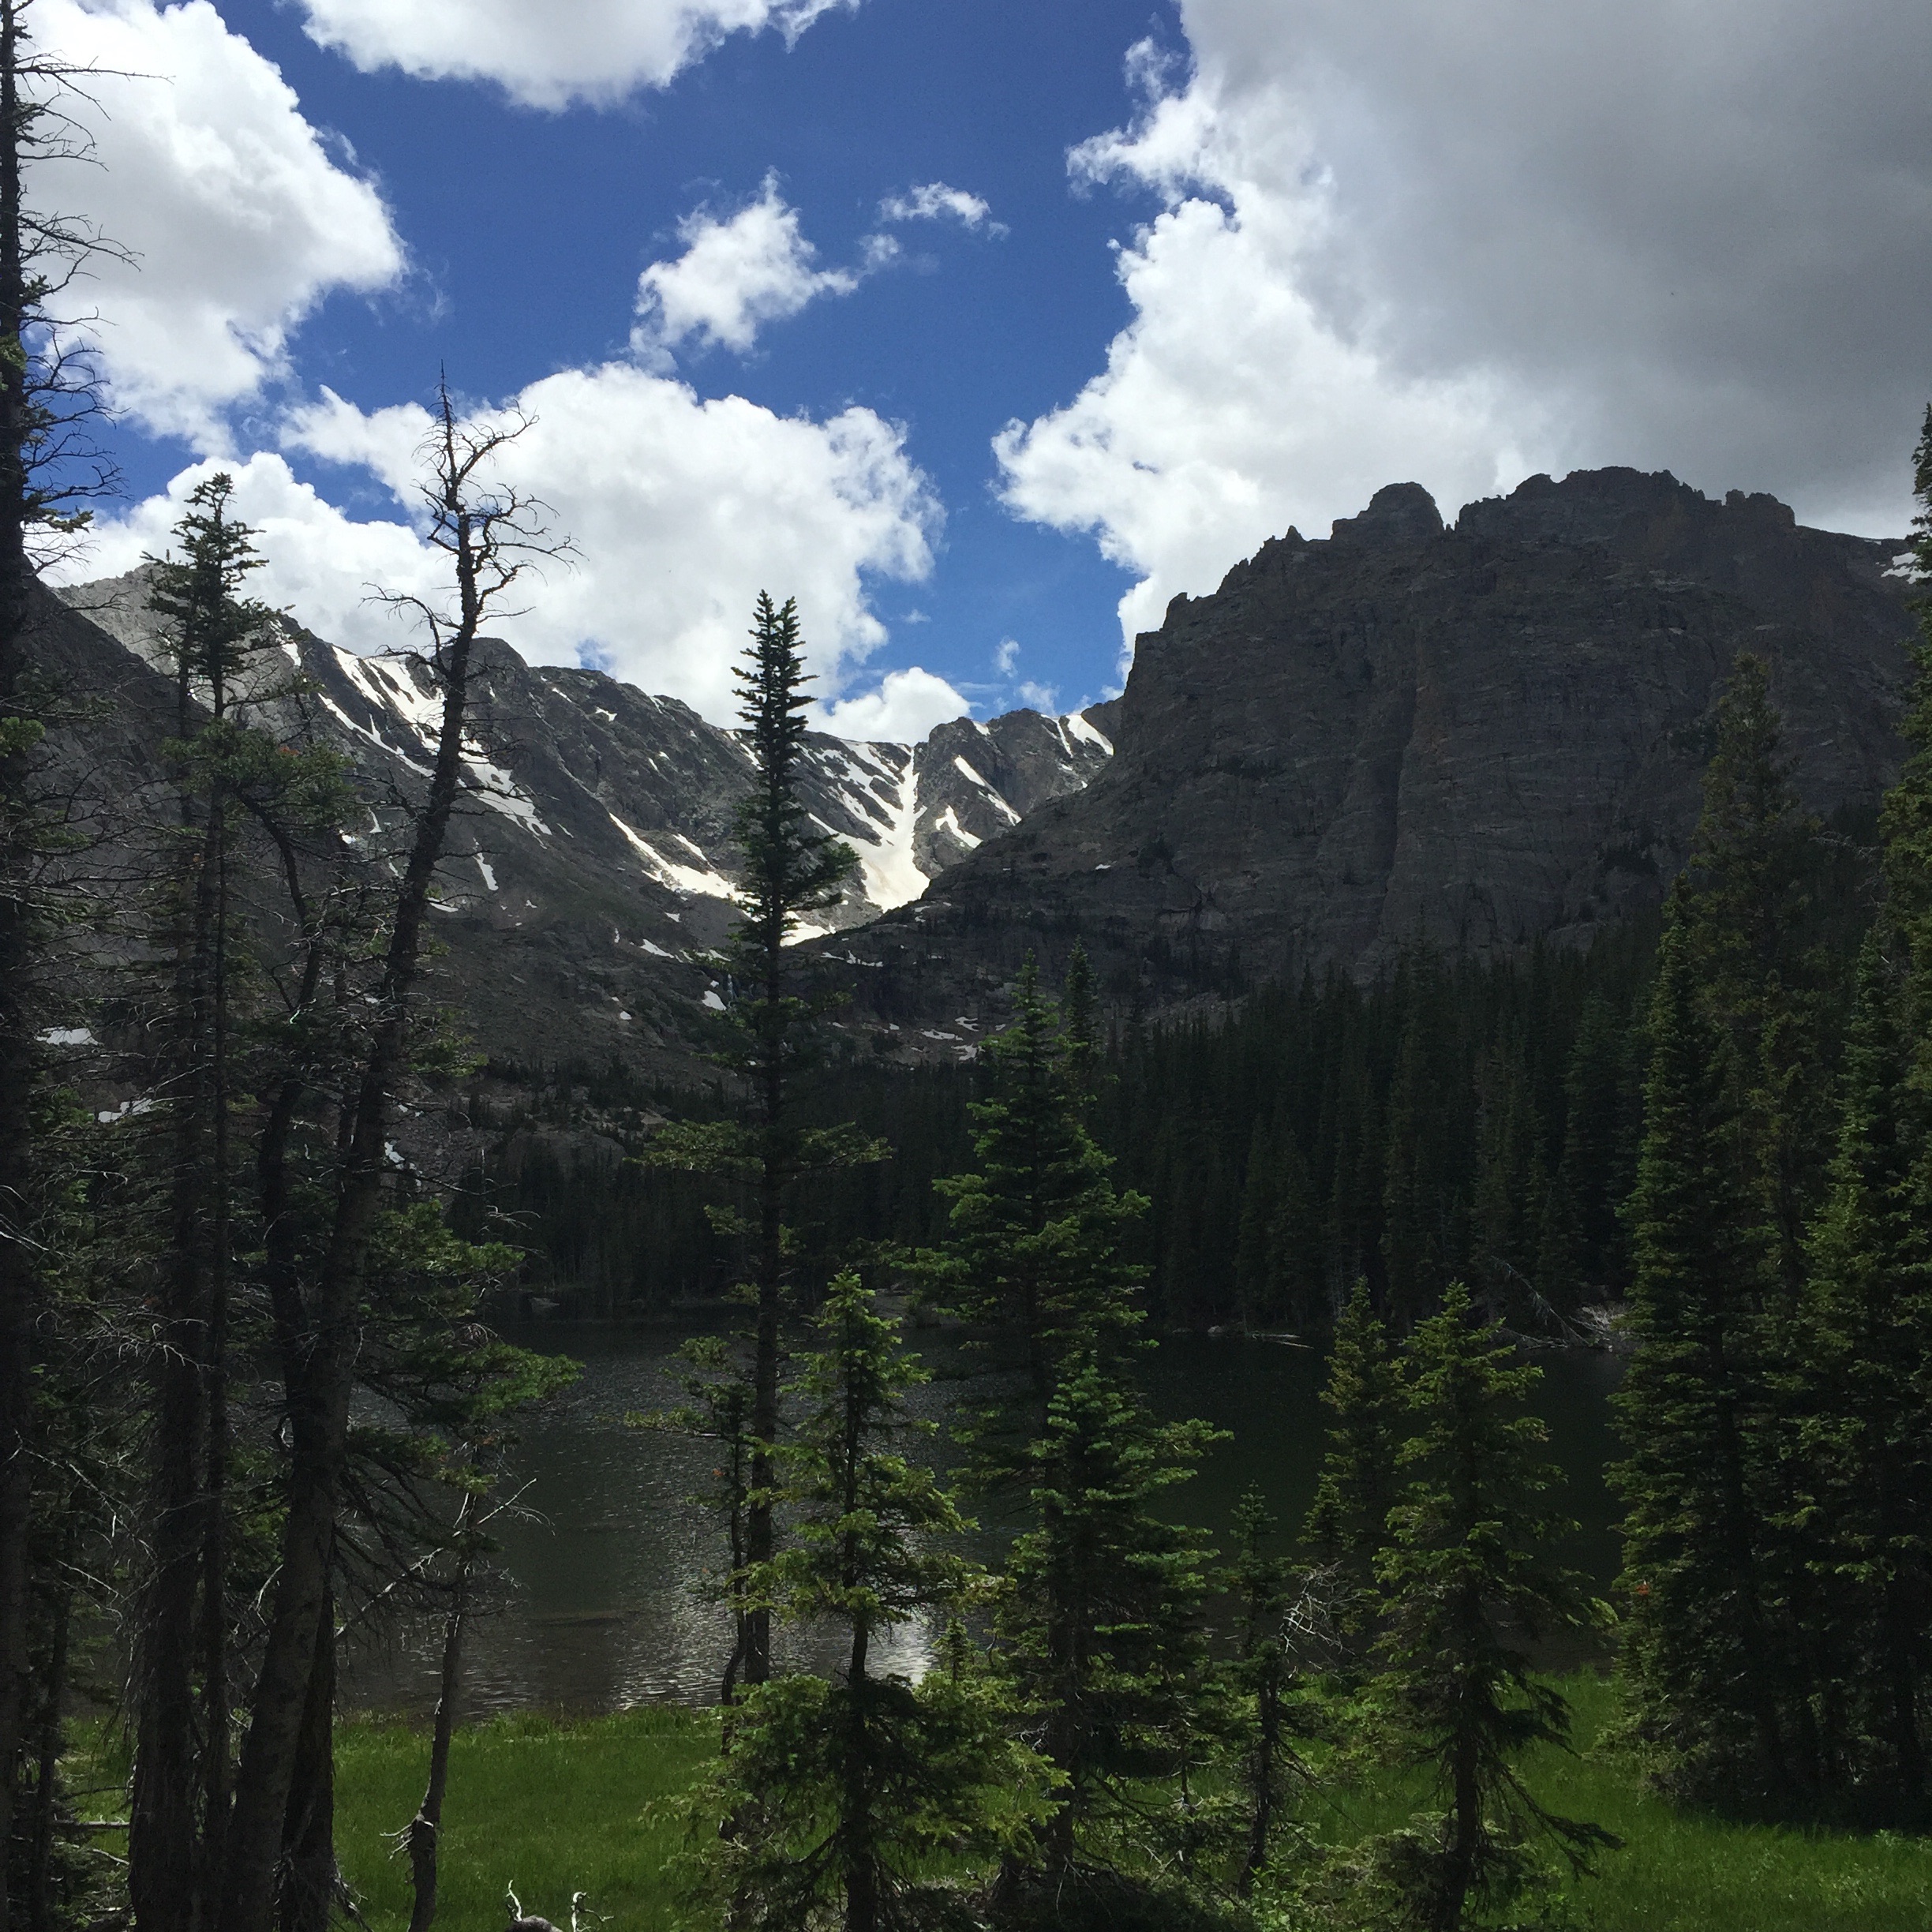
tree, nature, forest, wilderness, mountain, meadow, valley, mountain range, national park, ridge, alps, plateau, habitat, ecosystem, landform, mountain pass, natural environment, geographical feature, atmospheric phenomenon, mountainous landforms, temperate coniferous forest